Wave Myers

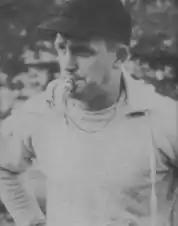

Charles "Wave" Myers (June 7, 1926 – February 14, 2008) was an American football player and coach. He served as the head football coach at Ball State University from 1968 to 1970, compiling a record of 15–14.